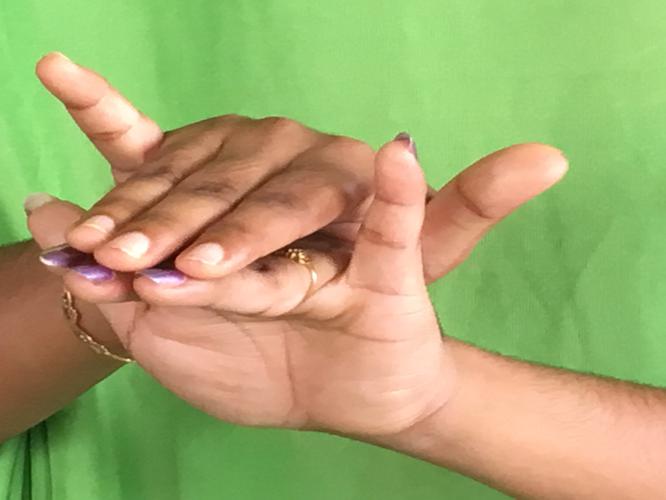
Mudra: Varaha
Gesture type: double_hand